List of historic properties in Sedona, Arizona

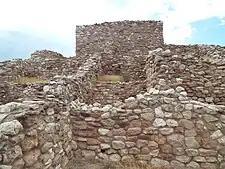
Sinagua village ruins in the Tuzigoot National Monument

This is a list, which includes a photographic gallery, of some of the remaining historic buildings, houses, structures and monuments in Sedona, Arizona (a city that straddles the county line between Coconino and Yavapai counties in the northern Verde Valley region of Arizona). Sedona also has a historical district known as the Pendley Homestead Historic District which is not pictured. The district is located on State Route 89A, 7 miles (11 km) north of Sedona within the Slide Rock State Park. It was listed in the National Register of Historic Places (NRHP) on December 23, 1991; reference: #91001857. Some of the structures are individually listed in the NRHP. Some of the properties have been designated as Sedona Historic Landmarks by the Sedona Historical Society. Sedona has a historic cemetery where the namesake of the city is buried.